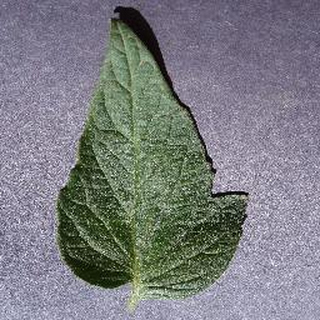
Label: healthy_tomato